Stonehenge Aotearoa

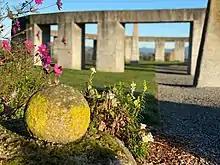
View of the causeway that runs from the East to the centre of the henge.

Stonehenge Aotearoa was built using hollow wooden and cement board structures, which were then coated with cement and sculpted plaster to resemble hewn stone.